Carlos Romero Deschamps

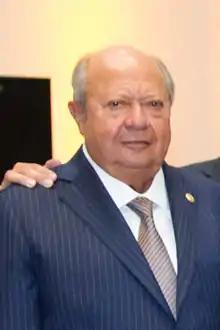
Deschamps in 2016

Carlos Antonio Romero Deschamps (17 January 1944 – 19 October 2023) was a Mexican politician affiliated with the PRI. He served as Senator of the LXII Legislature of the Mexican Congress. He also served as Deputy during three Legislatures (1979–1982, 1991–1994, 2000–2003) and as Senator from 1994 to 2000.